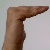
The image shows a hand gesture representing a space in Indian Sign Language.